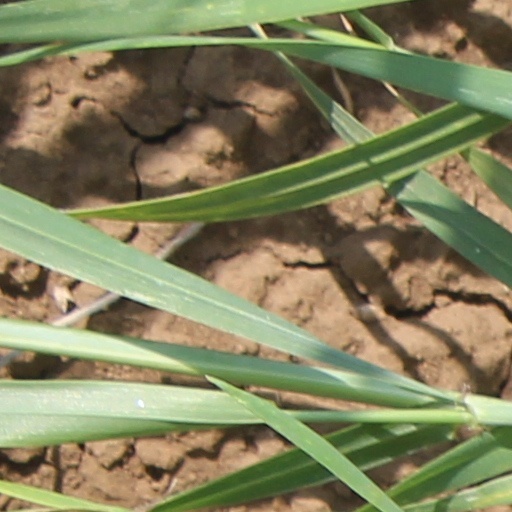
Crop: wheat